History of Los Angeles Metro Rail and Busway

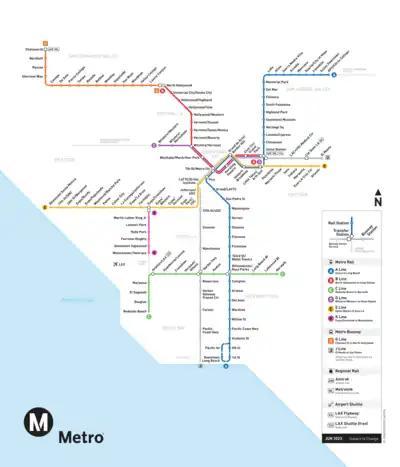
Official map of the Los Angeles Metro Rail and Busway system with the line letter designations

Stations along the Harbor Transitway were improved between early 2011 and late 2012 with the addition of real time arrival signs, new wayfinding signage, improved lighting and sound proofing. The Harbor Gateway Transit Center also received bathrooms and a substation for LA County Sheriff's deputies who now exclusively patrol Silver Line facilities.